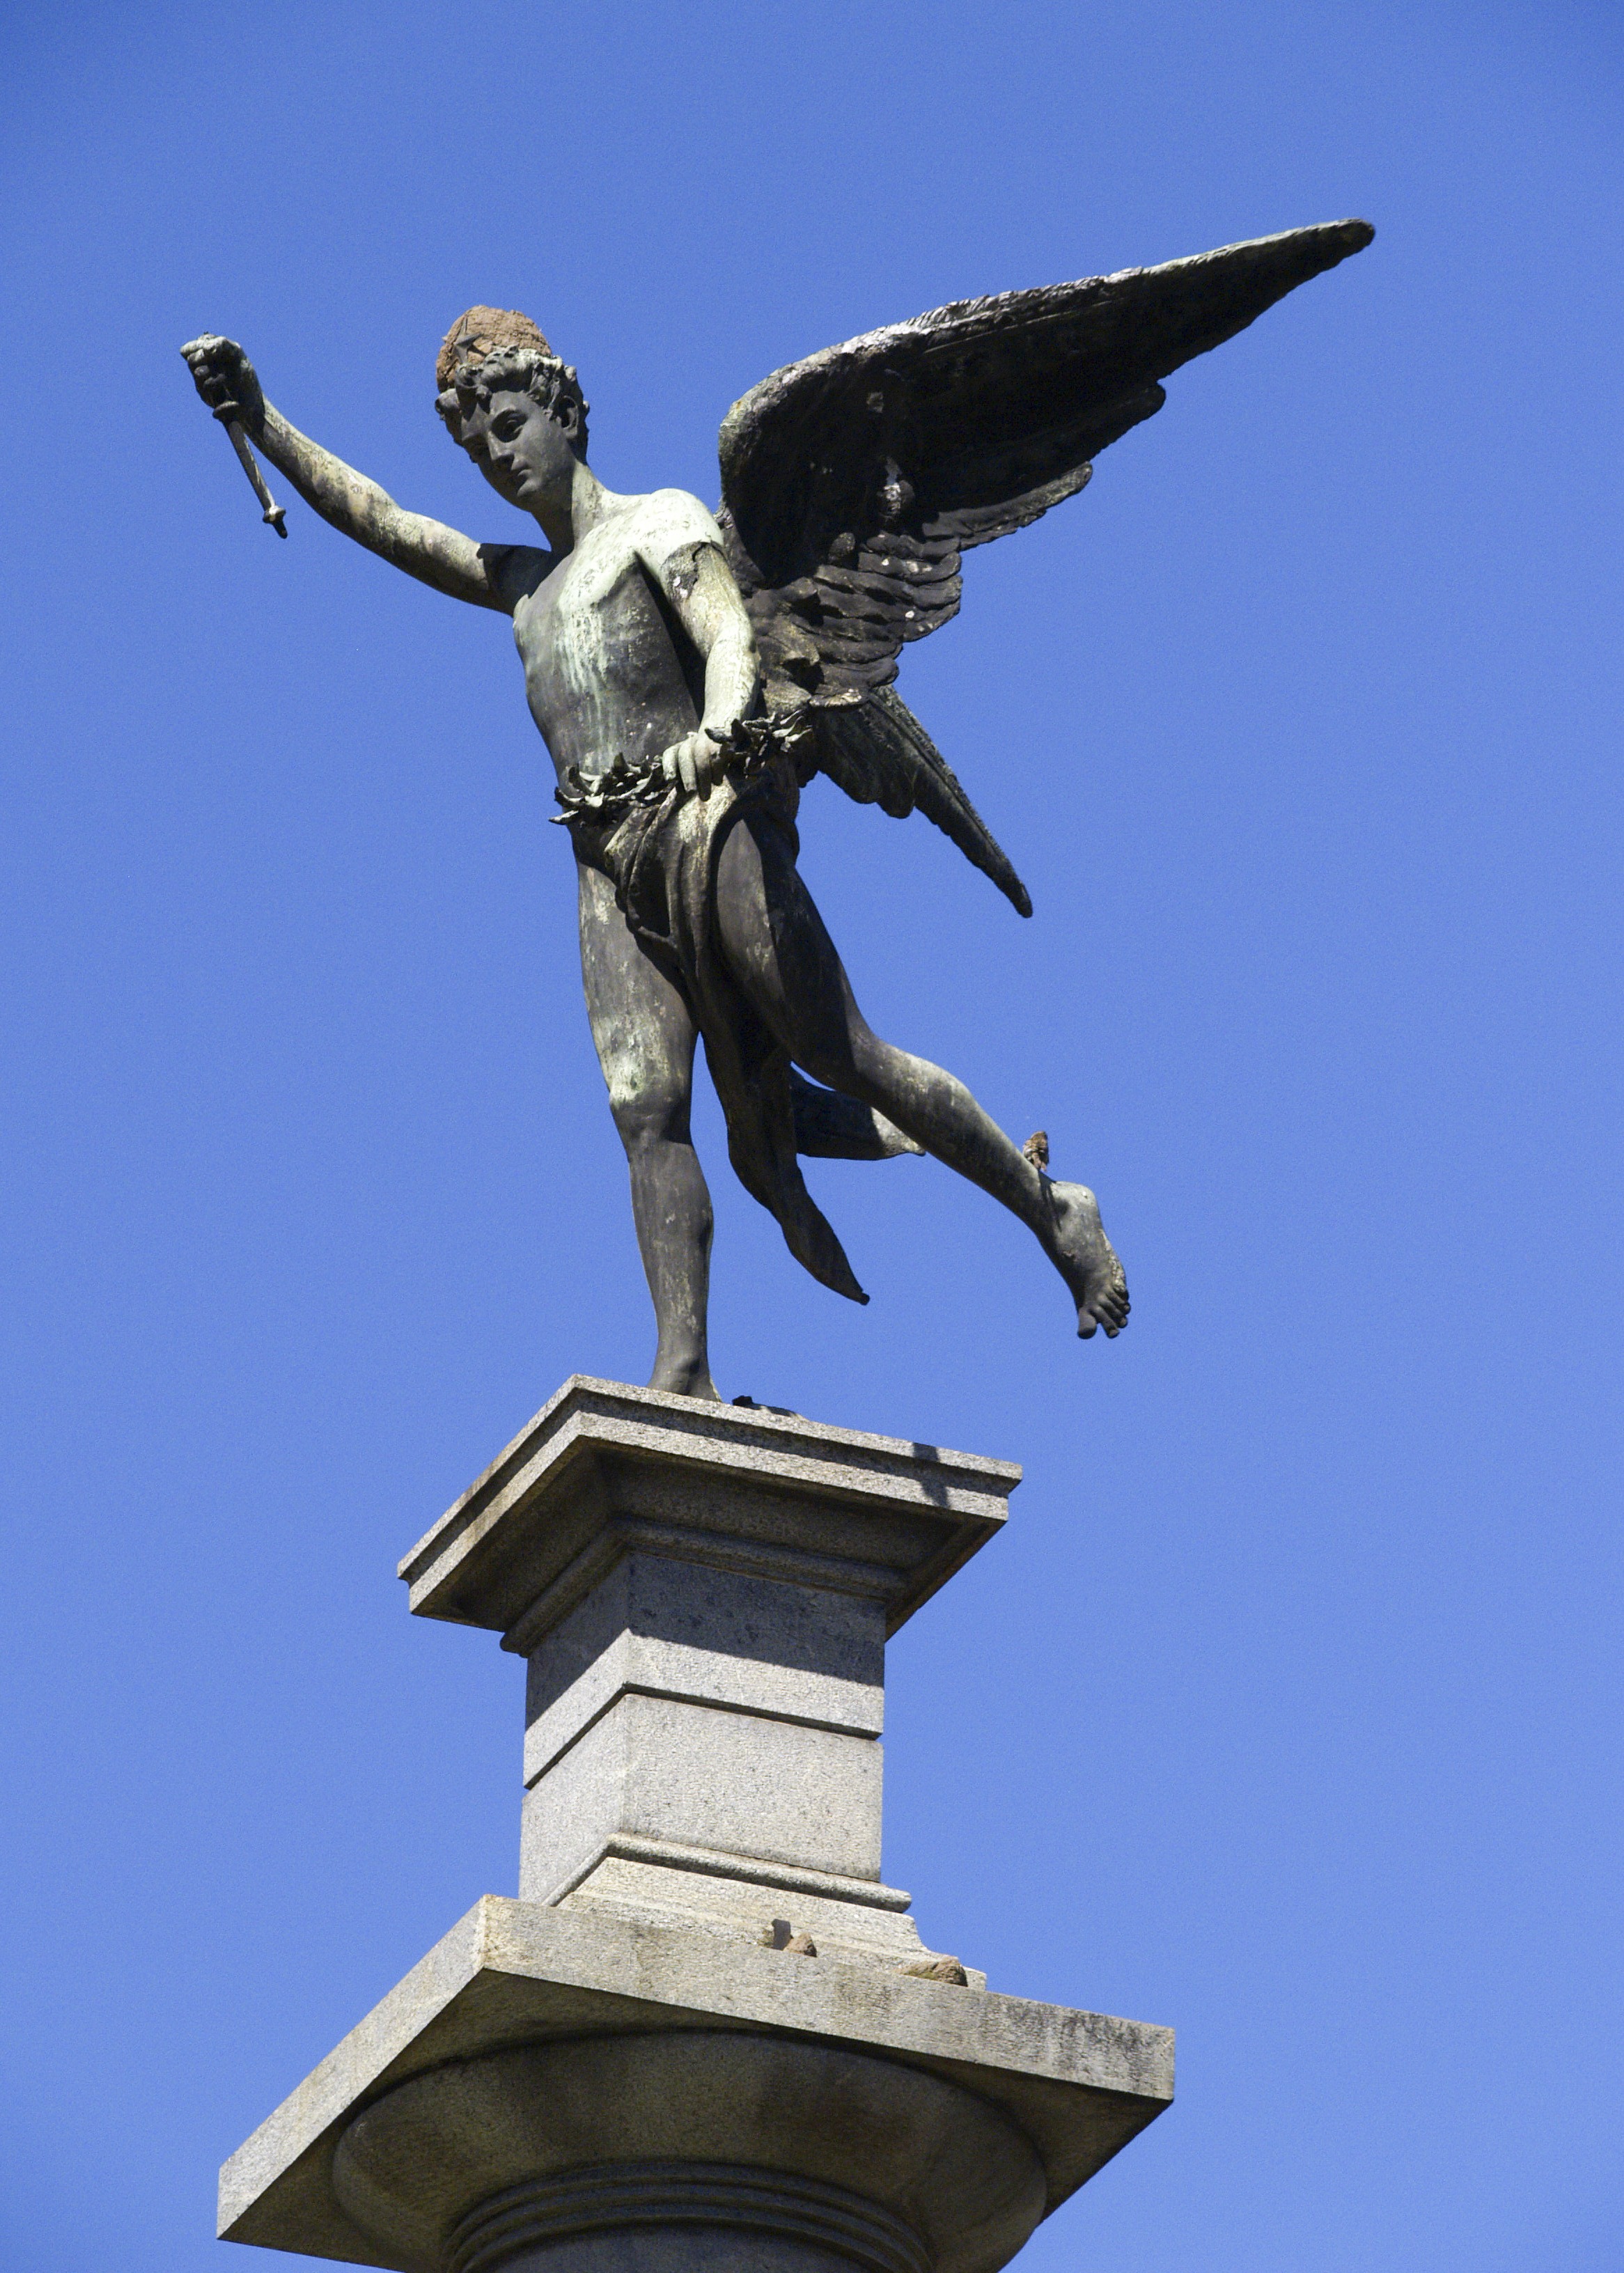
sky, monument, statue, memory, blue, cemetery, sculpture, art, argentina, mausoleum, remembering, stone sculpture, buenos aires, grave yard